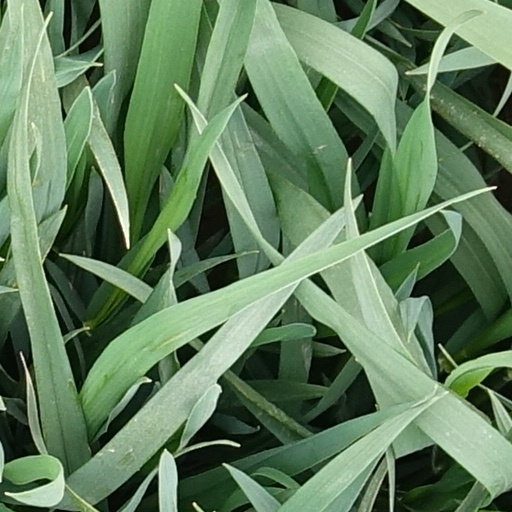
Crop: wheat